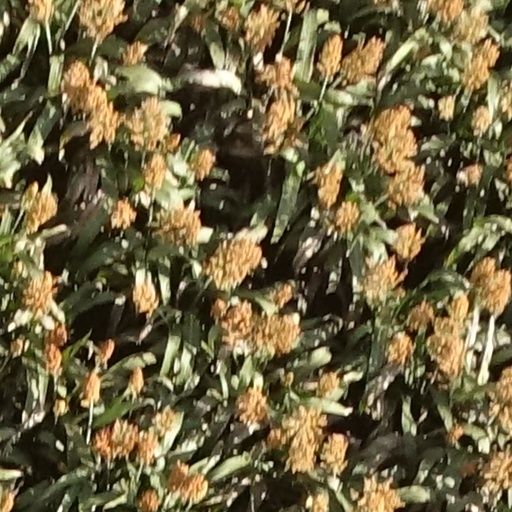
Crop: sorghum